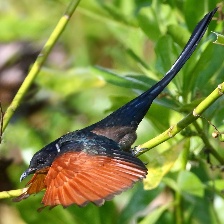
Species: CHESTNUT WINGED CUCKOO
Scientific name:  CLAMATOR COROMANDUS